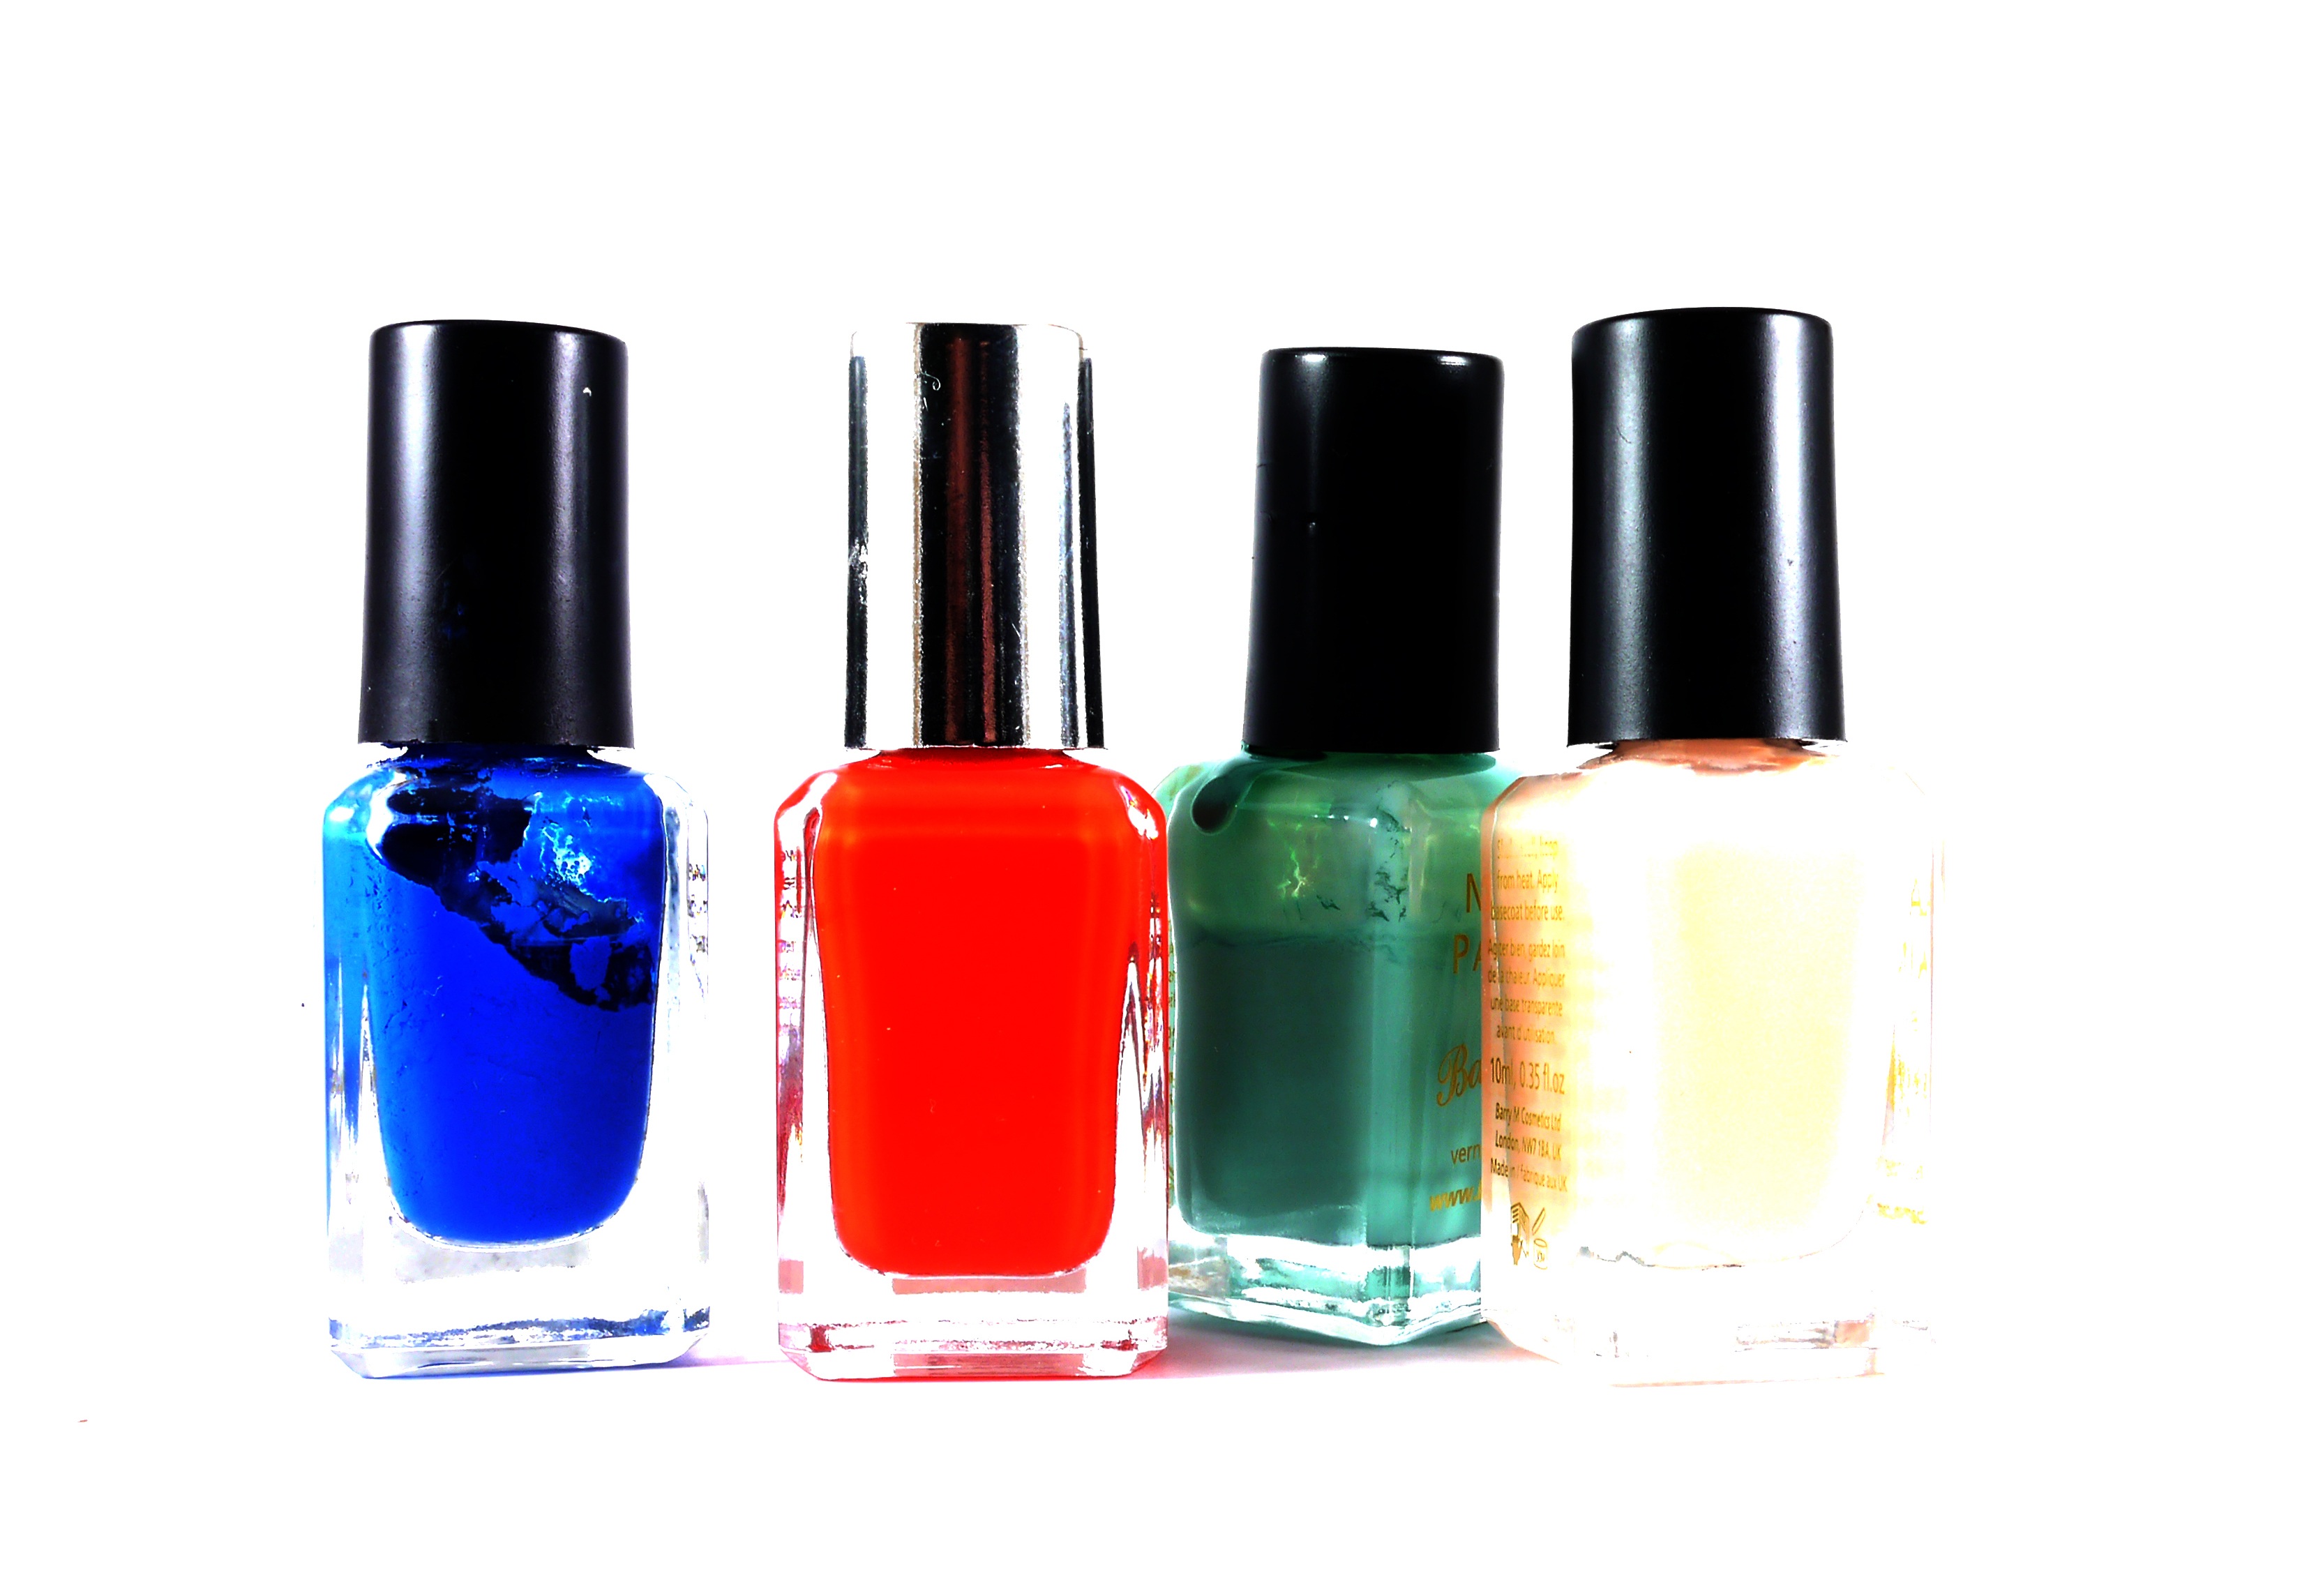
hand, finger, color, paint, care, bottle, nail, manicure, glass bottle, nail polish, salon, cosmetics, polish, cosmetic, nail care, nail paint